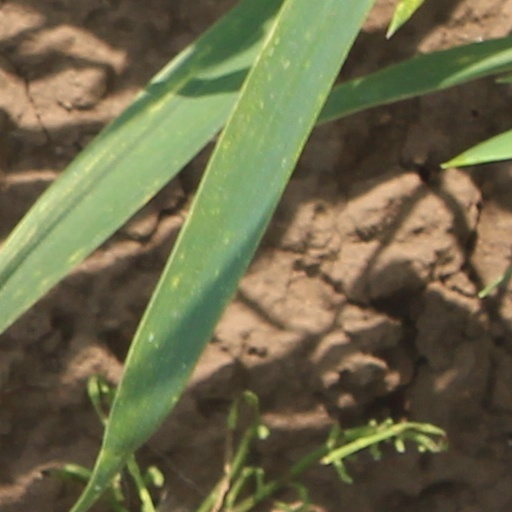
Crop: wheat